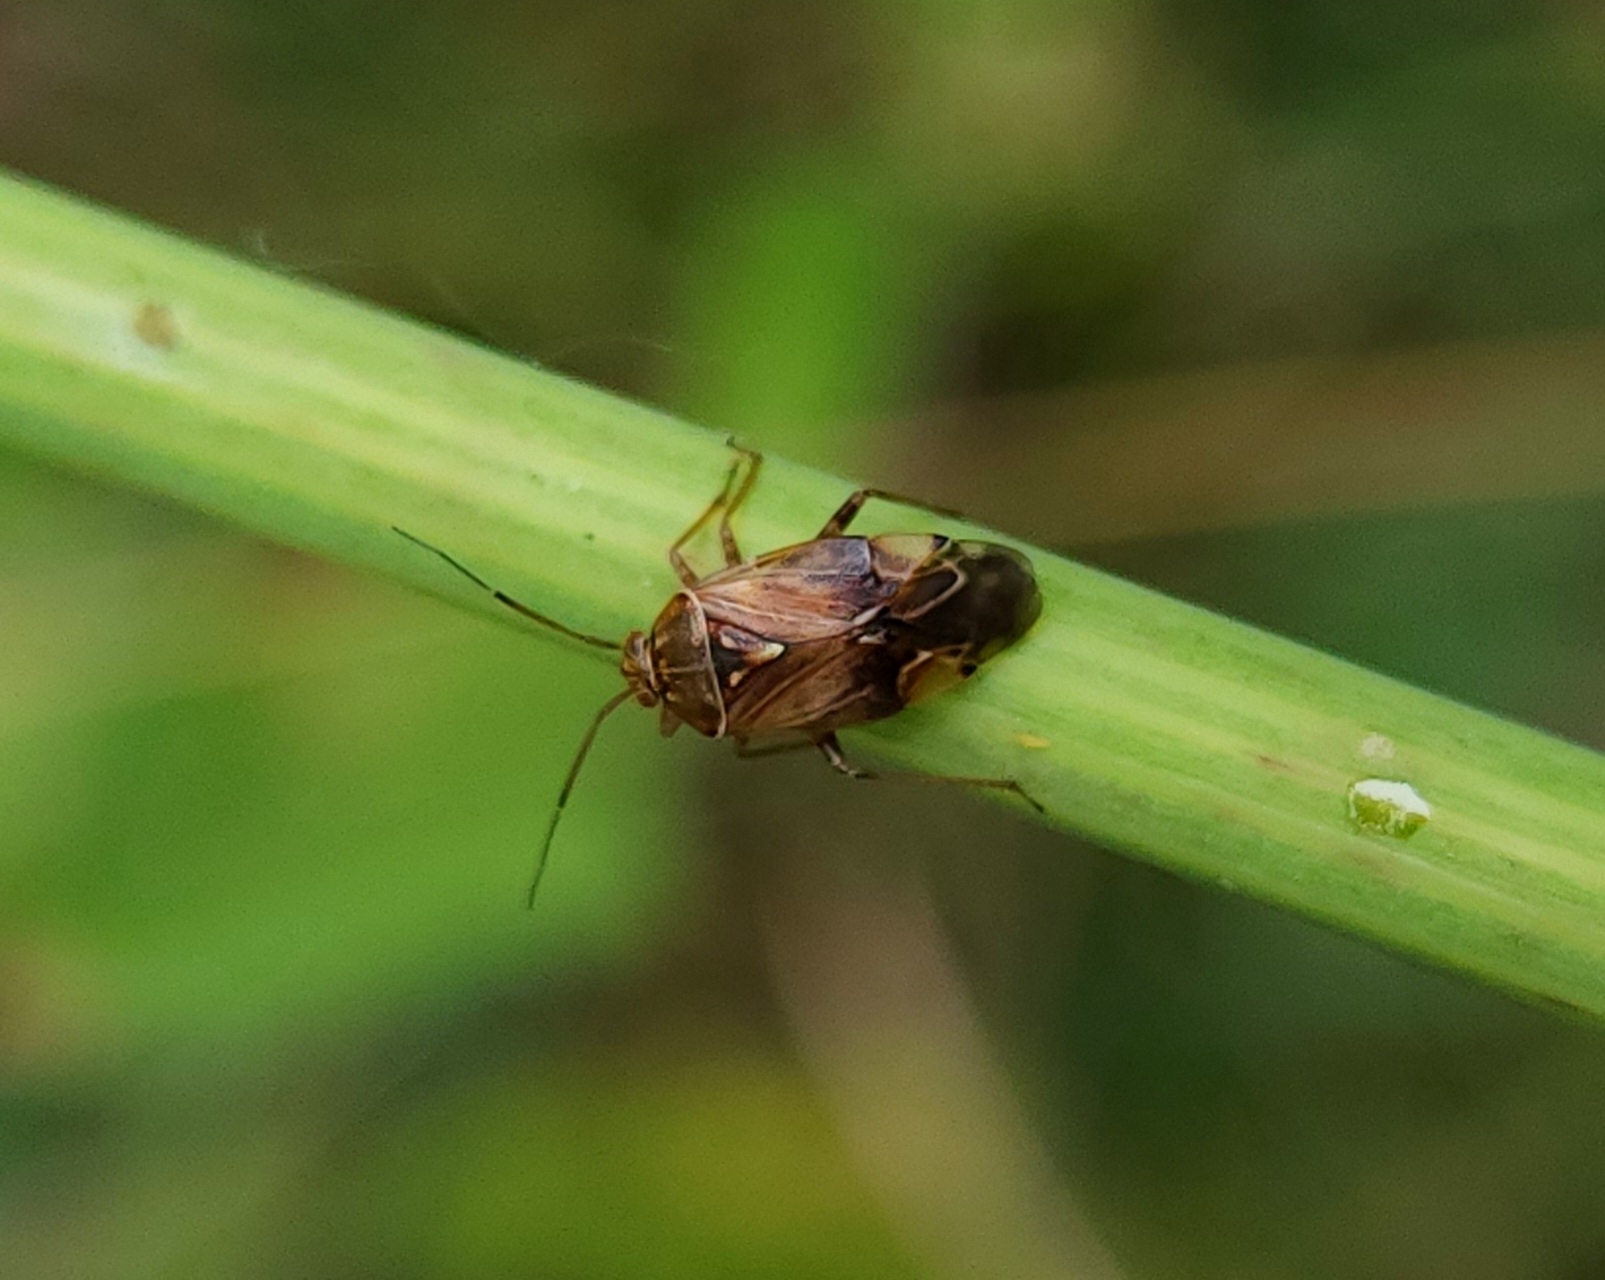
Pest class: lygus_bug